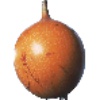
Label: Granadilla 1